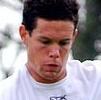
Age: 20